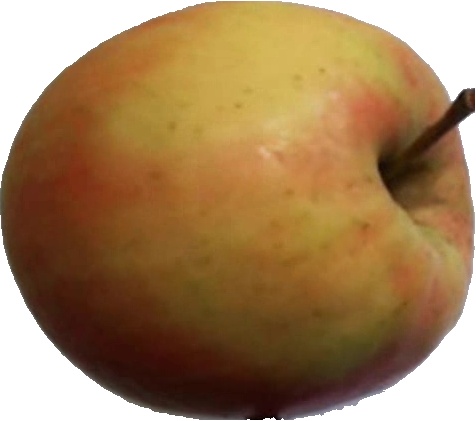
Label: apple_pink_lady_1